Christopher Raymond Perry

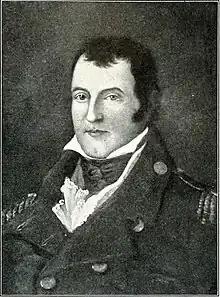

Christopher Raymond Perry (December 4, 1761 – June 1, 1818) was a United States Navy officer and judge who was appointed Chief Justice of the Court of Common Pleas for Washington County, Rhode Island, in 1780 and served until 1791. He was the father of Oliver Hazard Perry and Matthew Calbraith Perry.